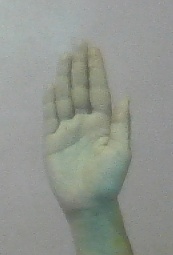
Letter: seen